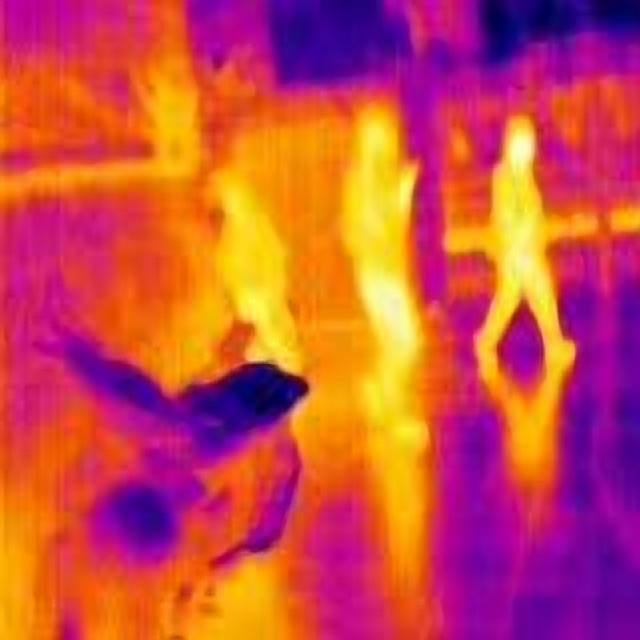
Detected objects:
label: person
label: person
label: person